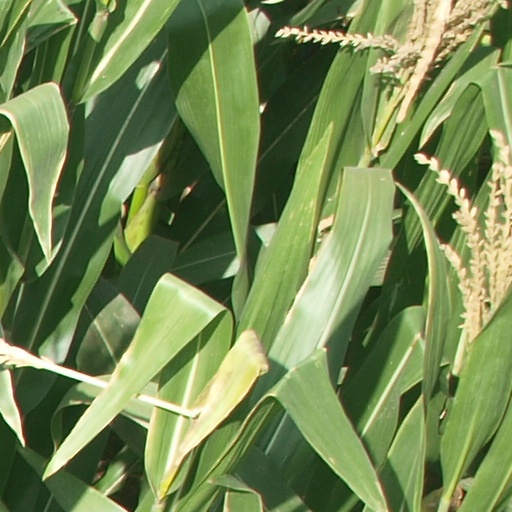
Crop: maize; corn